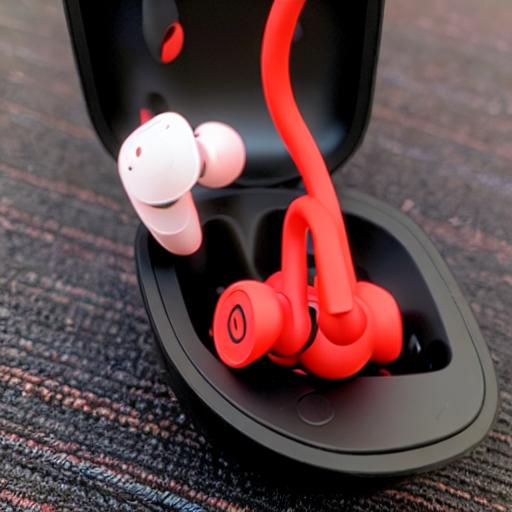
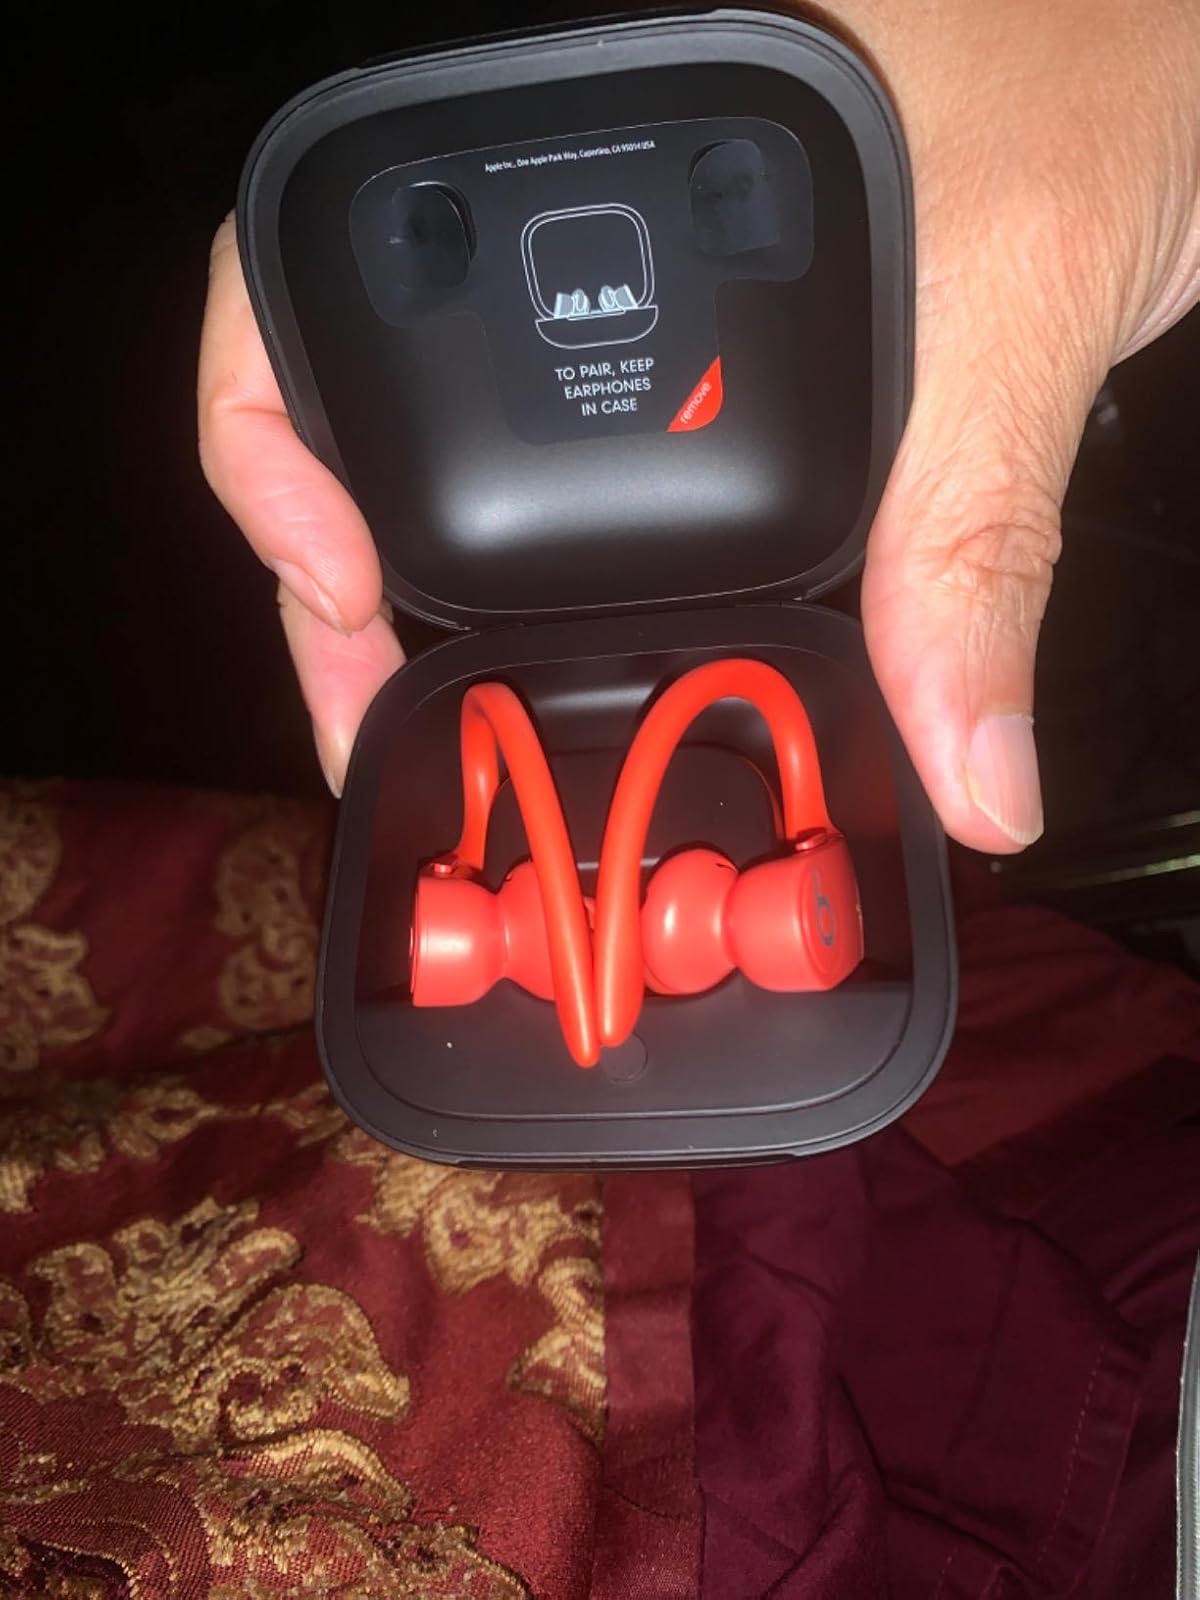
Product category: earbuds
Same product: no